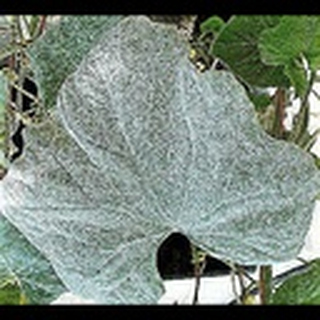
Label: cotton_powdery_mildew